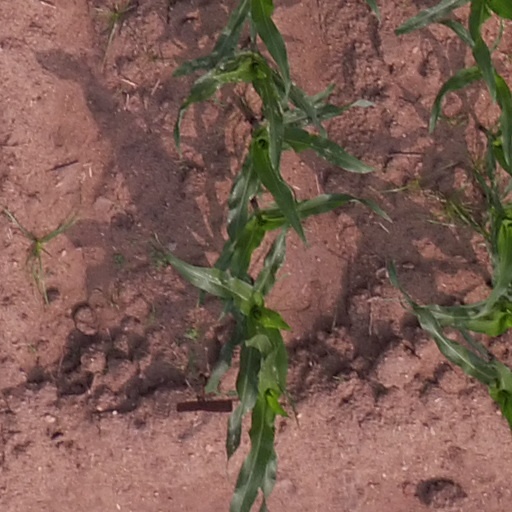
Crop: maize; corn